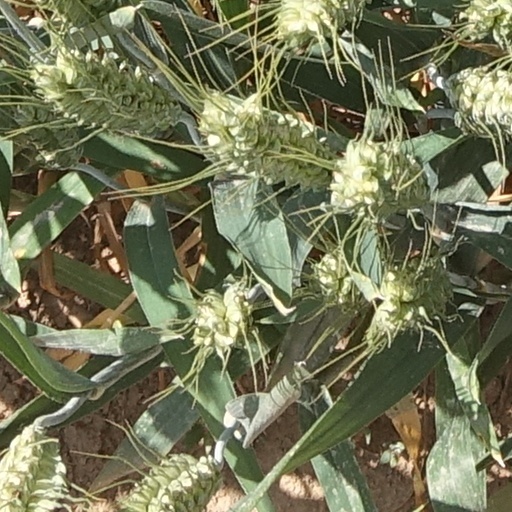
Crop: wheat